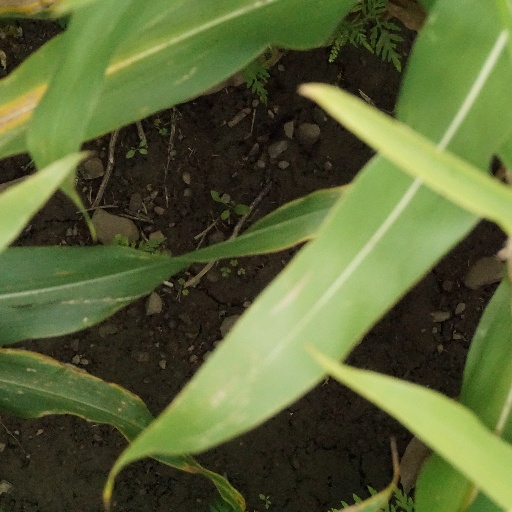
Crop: maize; corn